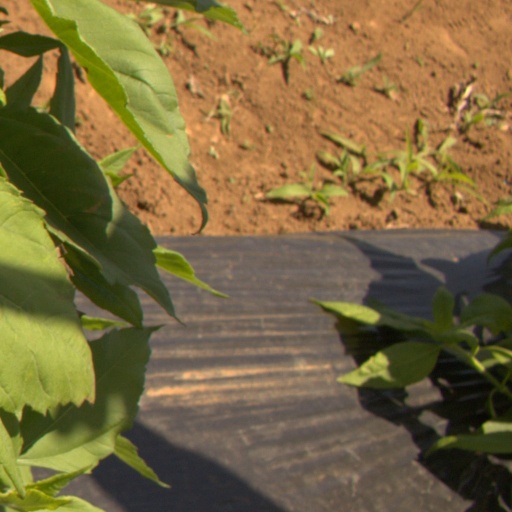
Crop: Jerusalem artichoke